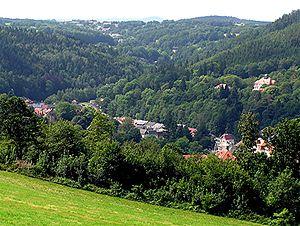
Bad Gottleuba-Berggießhübel est une ville de Saxe, située dans l'arrondissement de Suisse-Saxonne-Monts-Métallifères-de-l'Est, dans le district de Dresde.